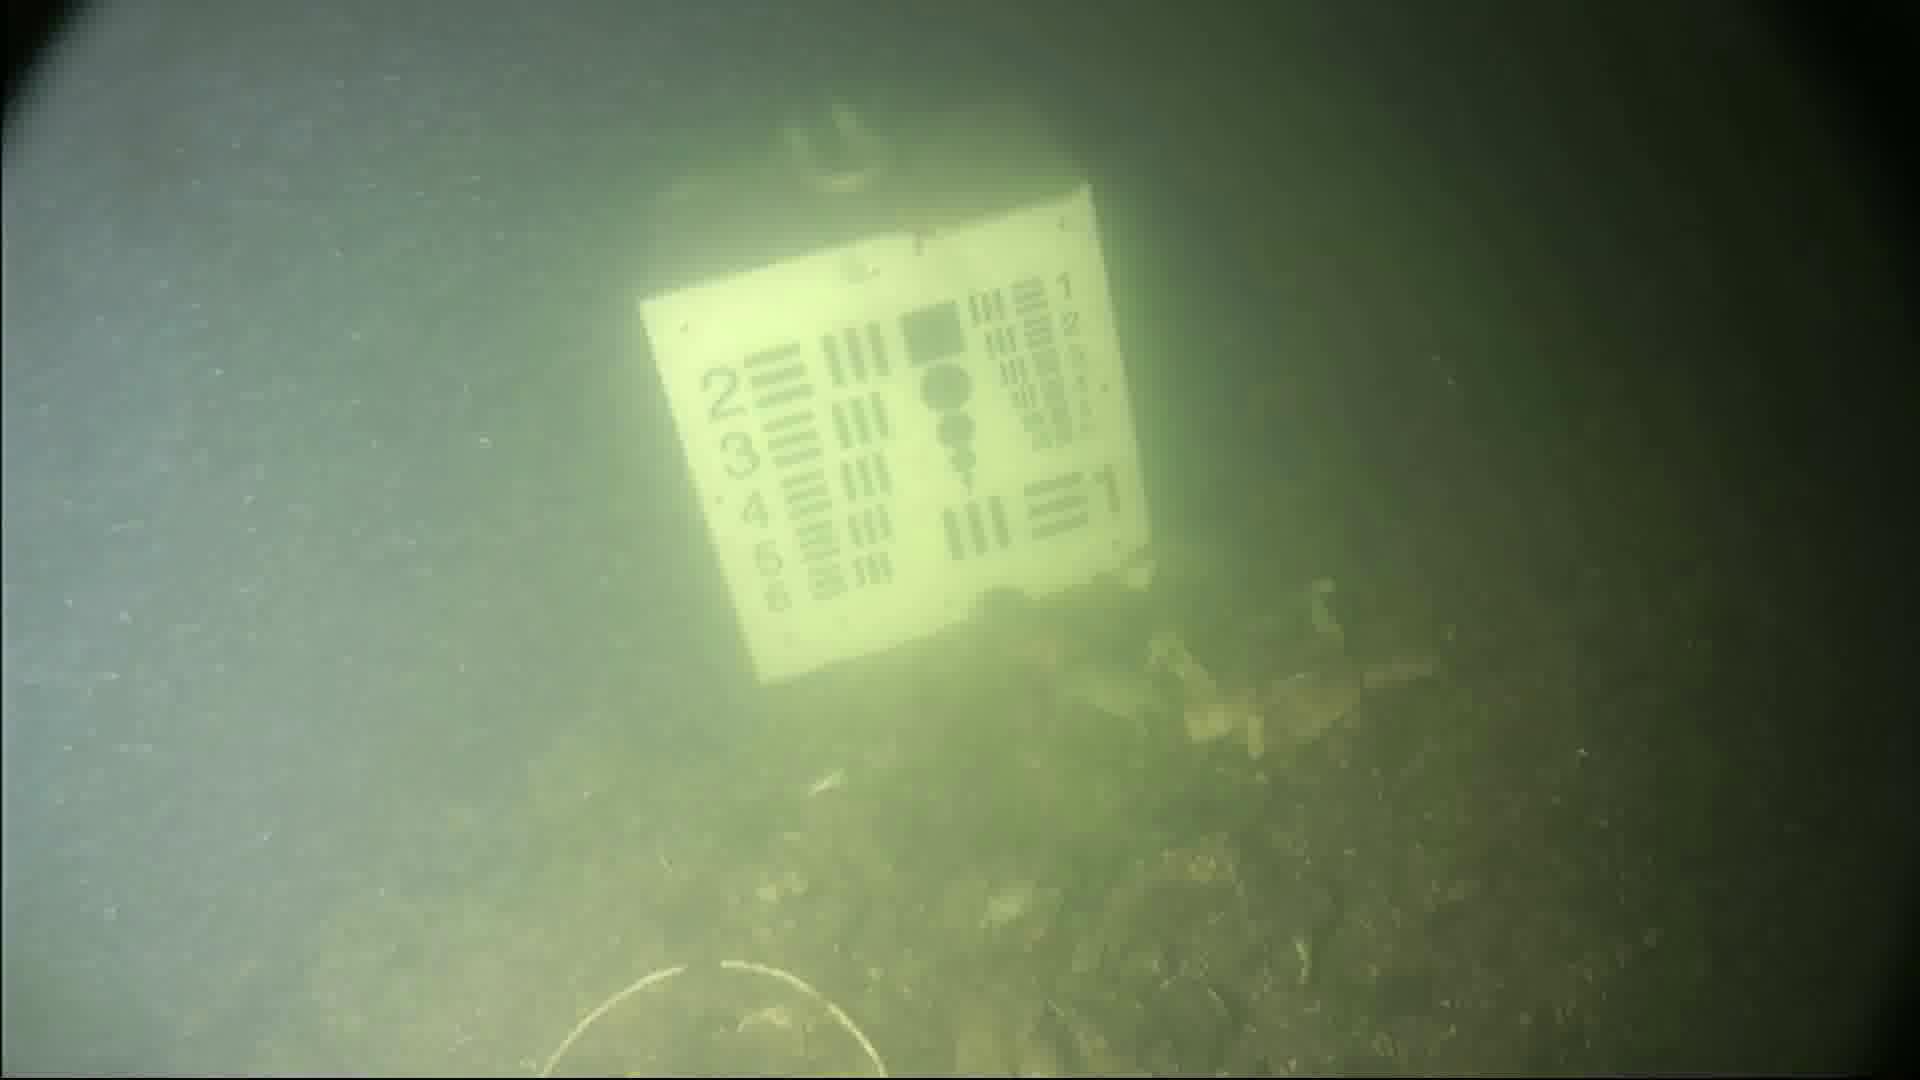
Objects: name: crab
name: starfish